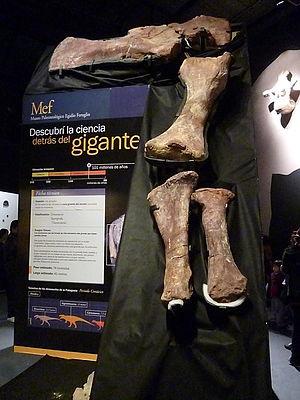
Patagotitan est un genre éteint de sauropodes de la famille des Titanosauridae, découvert en Patagonie, dans la province argentine de Chubut. Il ne contient qu'une seule espèce — Patagotitan mayorum —, dont la découverte a été annoncée en 2014. Elle a été décrite et nommée en 2017 par José Carballido, Diego Pol et leur équipe.